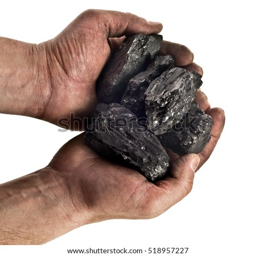
coal in the hands isolated on white background